Religion in Laos

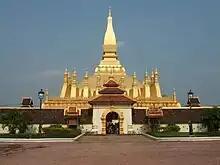
The Pha That Luang (Golden Stupa), a Buddhist stupa that is a national symbol of Laos.

Theravada Buddhism is the largest and dominant religion in Laos. Theravada Buddhism is central to Lao cultural identity. The national symbol of Laos is the That Luang stupa, a stupa with a pyramidal base capped by the representation of a closed lotus blossom which was built to protect relics of the Buddha. It is practiced by 66% of the population. Almost all ethnic or "lowland" Lao people (Lao Loum and Lao Lom) are followers of Theravada Buddhism; however, they constitute more than 50% of the population. The remainder of the population belongs to at least 48 distinct ethnic minority groups. Most of these ethnic groups are practitioners of Tai folk religions, with beliefs that vary greatly among groups.